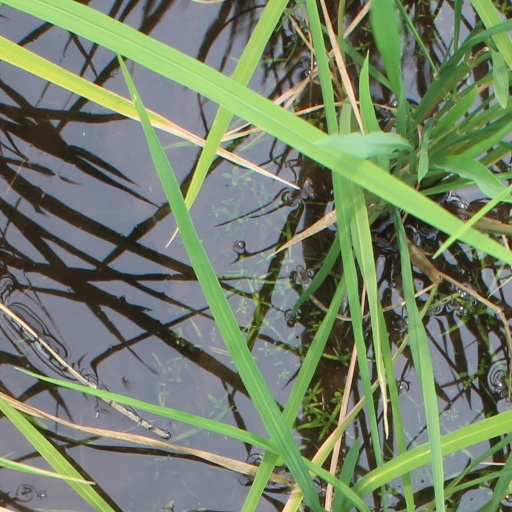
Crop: rice